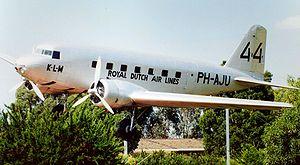
Les Douglas DC-1 et Douglas DC-2 furent des avions civils bimoteurs construits par la société Douglas Aircraft Company.